Jamaica Plain

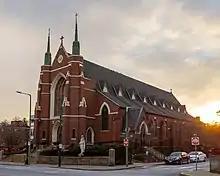
St. Thomas Aquinas Parish in Jamaica Plain at dusk

Religion played a significant part in local life during these years. The increase in Catholic residents resulted in the building of new churches to join St Thomas Aquinas. Our Lady of Lourdes was built in 1896 in Brookside, and Blessed Sacrament, built to serve the residents of Hyde Square, was finished in 1917. St Andrews on Walk Hill street in Forest Hills came soon after. Each church had an elementary school that anchored the parish and bred a strong loyalty in parishioners, and in 1927, St Thomas parish added a high school, which remained open until 1975. Protestant churches inspired a similar local loyalty. Many of the local factory managers served in leadership positions in nearby churches. Central Congregational Church had women's, children's and missionary groups that brought neighbors of different economic classes together.